Attack of the Dead Men

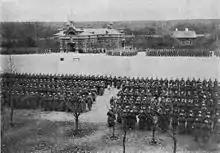
The Russian garrison assembled in the Church of the Osowiec Fortress, 1915.

The Attack of the Dead Men, or the Battle of Osowiec Fortress, was a battle of World War I that took place at Osowiec Fortress (now northeastern Poland), on August 6, 1915.